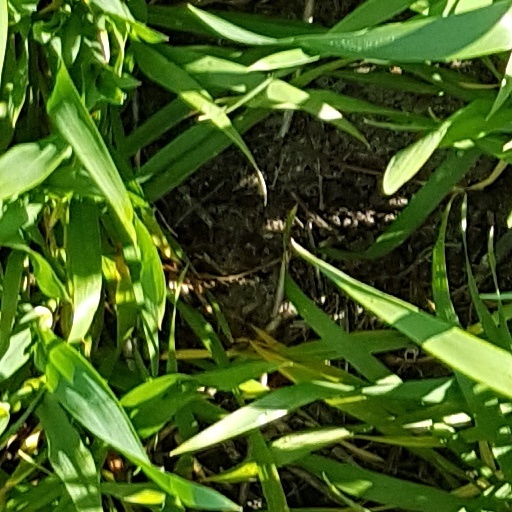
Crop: wheat